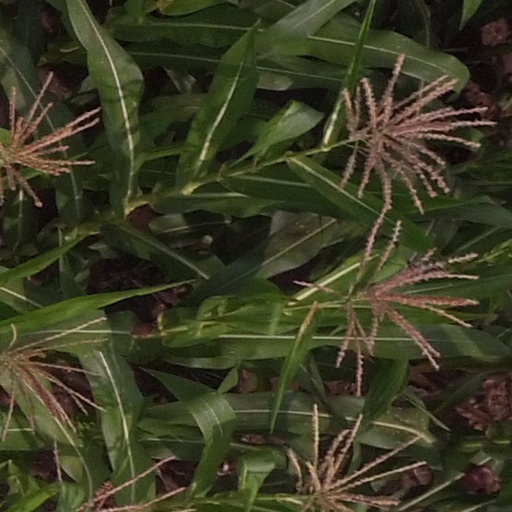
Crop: maize; corn